History of Swabian Sicily

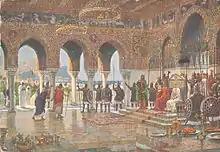
The Aulic Chancellery at Frederick II's court in the palazzo della Favara, with Sicilian writers, scholars and artists

On Conradin's rumoured death, the Sicilian prelates and barons invited Manfred himself to take the throne and he was crowned at Palermo Cathedral on 10 August. This was not recognised by pope Alexander IV, who regarded Manfred as a usurper. Heading the Ghibelline faction which existed throughout mainland Italy, Manfred's power grew, particularly by marrying his daughter Constance to Peter III of Aragon in 1262. Manfred was ultimately excommunicated and Pope Urban IV offered the Kingdom of Sicily to Charles I of Anjou, brother to Louis IX of France. Charles marched against Manfred, decisively defeating him at the Battle of Benevento on 26 February 1266. Two years later Conradin himself tried to retake the Kingdom but was defeated at the Battle of Tagliacozzo and beheaded.